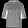
Label: T - shirt / top